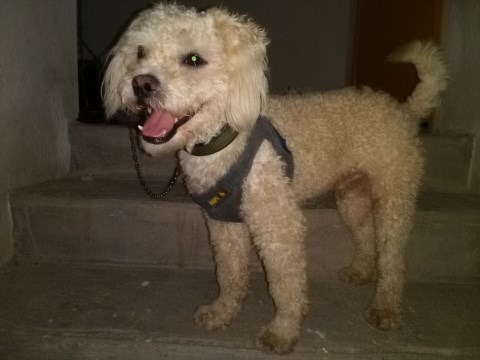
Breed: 3083-n000117-Bichon_Frise